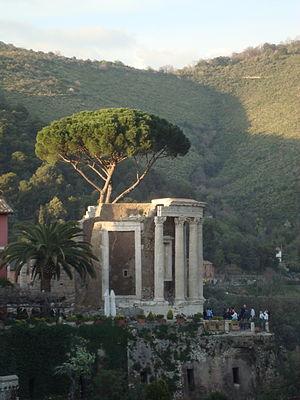
Temple de Vesta de Tivoli
Le temple de Vesta est un temple romain datant du Iᵉʳ siècle av. J.-C. dédié à Vesta, la « déesse vierge du foyer », situé à Tivoli dans le Latium en Italie. Il n’est pas certain à qui, d’Hercule, le dieu protecteur de l'antique Tibur, d’Albunea, la Sibylle de Tibur, de Tiburnus, le héros éponyme de la ville, ou de Vesta elle-même, dont l’autre temple se trouve sur le forum romain, était réellement dédié ce temple tiburtin. Tout aussi difficile à attribuer est le temple rectangulaire à proximité, souvent appelé temple de la Sibylle.
Tivoli est une ville de la province de Rome, dans la région du Latium, en Italie. Très ancienne cité datant d'avant la colonisation romaine, elle fut, selon la tradition et quelques éléments archéologiques, fondée en 1215 av. J.-C., bien que ses plus anciens vestiges, que constituent les murs d'enceinte, datent du IVᵉ siècle av. J.-C. Elle connut, sous le nom de « Tibur », un apogée durant la période romaine, avec la construction par l'empereur Hadrien de sa résidence de villégiature, la villa d'Hadrien, au début du IIᵉ siècle. Durant toute cette période, la ville s'enrichit grâce à l'extraction de travertin, servant à la construction des palais romains, et également grâce à ses eaux thermales réputées. De la Renaissance au XIXᵉ siècle, divers cardinaux et papes relèvent l'attrait de la ville par la construction de la villa d'Este, qui reste l'un des plus importants exemples et modèles de jardins d'eau de cette période, ayant attiré de très nombreux artistes européens, peintres, poètes ou musiciens voyageant dans la campagne romaine.